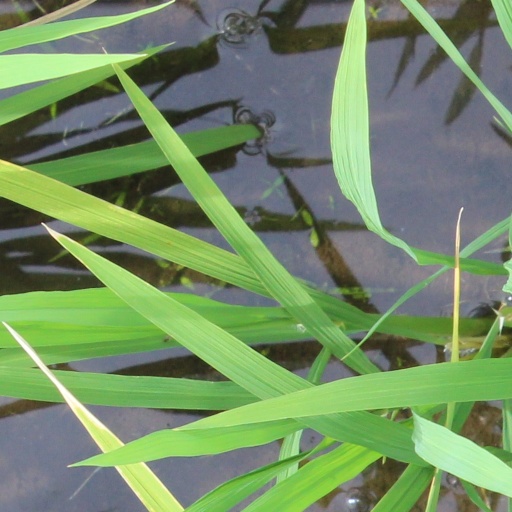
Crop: rice